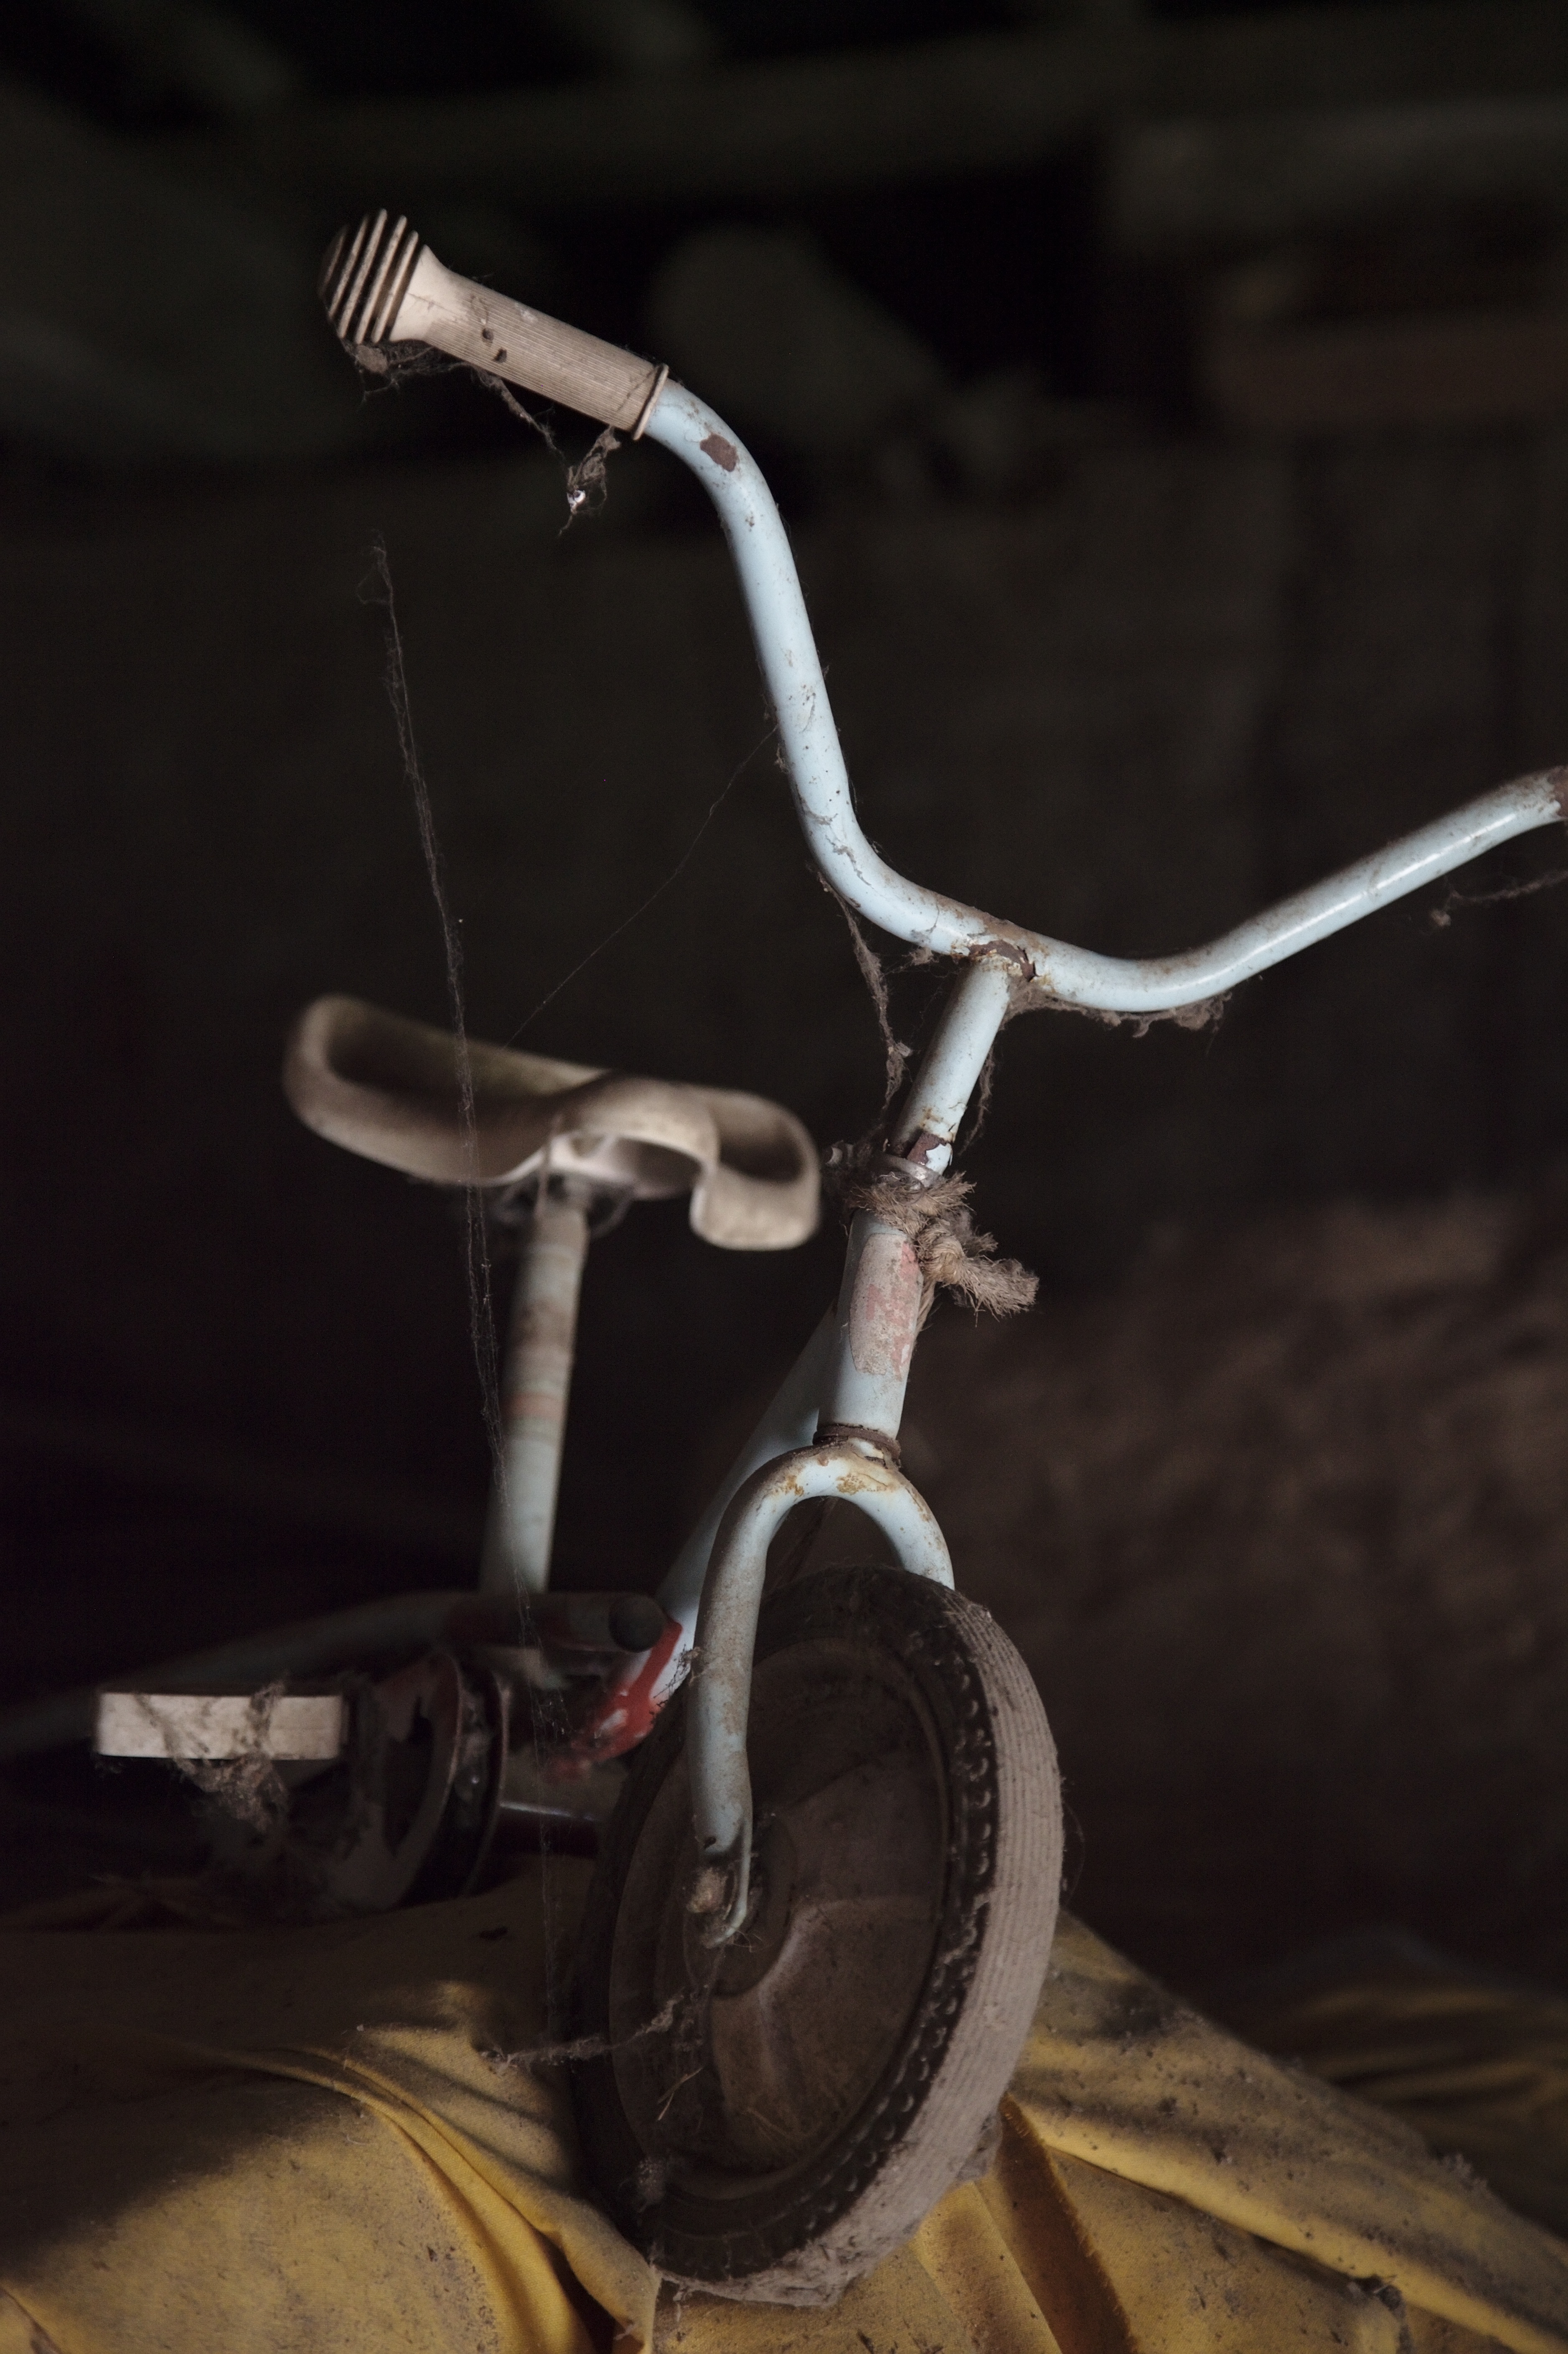
wheel, tricycle, old, bicycle, vehicle, sports equipment, mountain bike, attic, freeride, spider webs, frontal, cycle sport, bicycle motocross, bmx bike, freestyle bmx